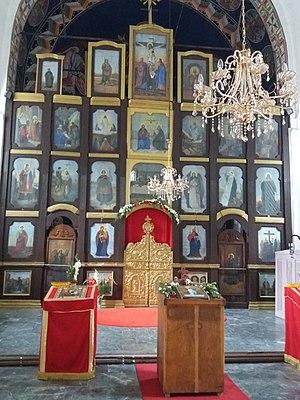
Le monastère de Pinosava est un monastère orthodoxe serbe situé à Kusadak, dans le district de Podunavlje et dans la municipalité de Smederevska Palanka en Serbie. Il est inscrit sur la liste des monuments culturels protégés de la République de Serbie.